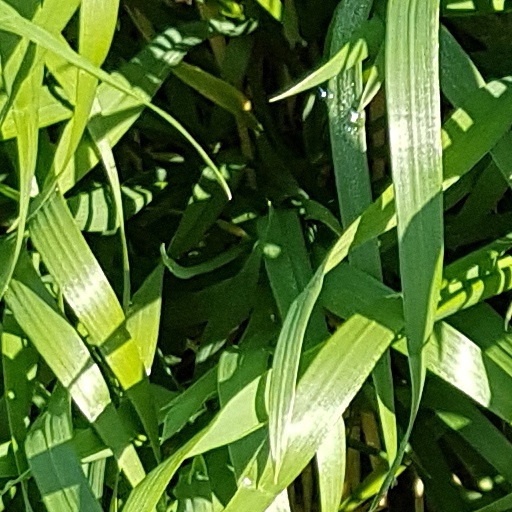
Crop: wheat